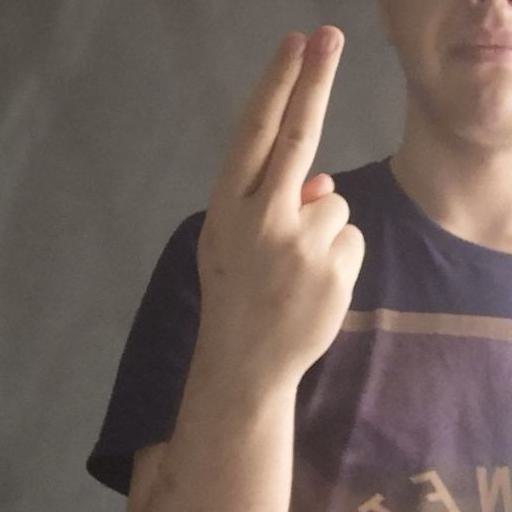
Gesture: two_up_inverted